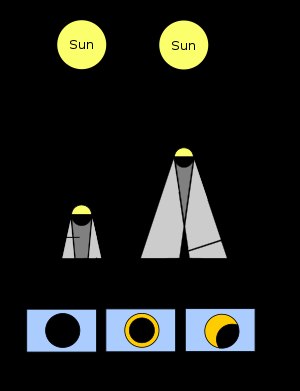
Solformørkelse / Typer af solformørkelser
A En total solformørkelse. B En ringformet solformørkelse. C en partiel solformørkelse.
En solformørkelse opstår, når Månen i sin bane rundt om Jorden er i fasen nymåne og samtidig befinder sig direkte mellem Jorden og Solen. I den situation vil Månen stå i vejen for lyset fra solen, hvilket vil resultere i, at månen kaster en skygge et sted på Jordens overflade. Månens skygge vil på Jorden opleves som en formørkelse af det normale dagslys – et astronomisk naturfænomen, som normalt varer højst 3-4 minutter. Tilsvarende astronomiske naturfænomener er en måneformørkelse, hvor det er Jorden, der kaster skygge på månen, og en astronomisk passage, eksempelvis en Venuspassage eller en Merkurpassage, hvor det er henholdsvis Venus og Merkur, der går imellem Jorden og Solen. Men på grund af deres afstand til Jorden vil det ikke være 'rigtige' formørkelser, men ses blot som små prikker på solskiven.